Prony's method

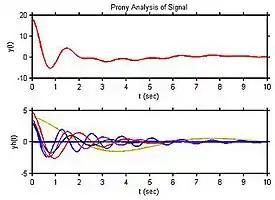
Prony analysis of a time-domain signal

Prony analysis (Prony's method) was developed by Gaspard Riche de Prony in 1795. However, practical use of the method awaited the digital computer. Similar to the Fourier transform, Prony's method extracts valuable information from a uniformly sampled signal and builds a series of damped complex exponentials or damped sinusoids. This allows the estimation of frequency, amplitude, phase and damping components of a signal.